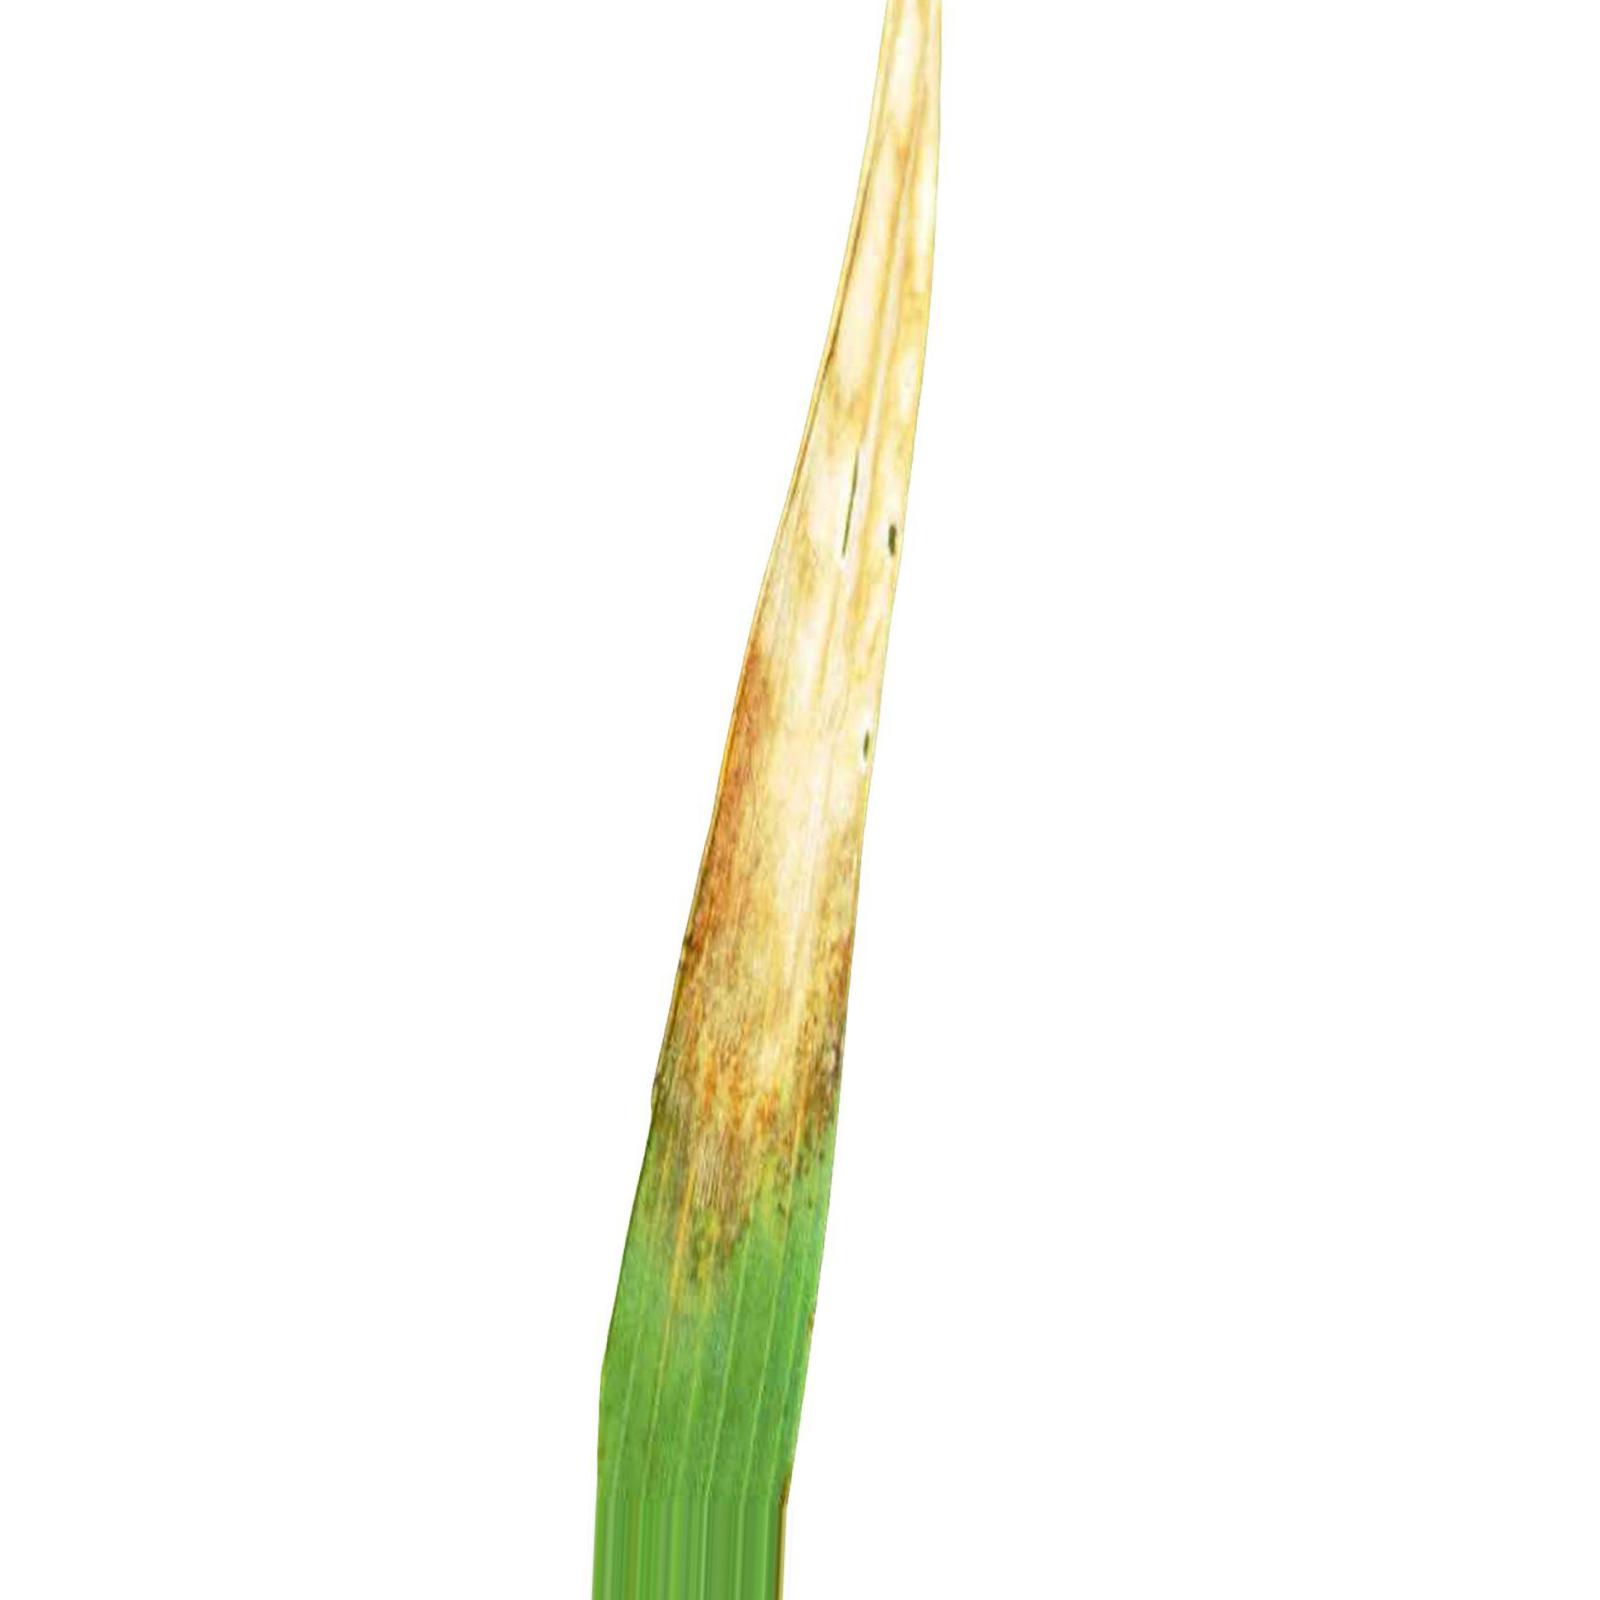
Nhãn: Bệnh Cháy lá ( Leaf scald )